John Guillim

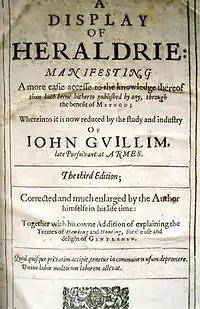
"Display of Heraldry", title page of third edition (1638)

John Guillim ( 1565 – 7 May 1621) of Minsterworth, Gloucestershire, was an antiquarian and officer of arms at the College of Arms in London. He is best remembered for his monumental work on heraldry, "A Display of Heraldry", first published in London in 1610.